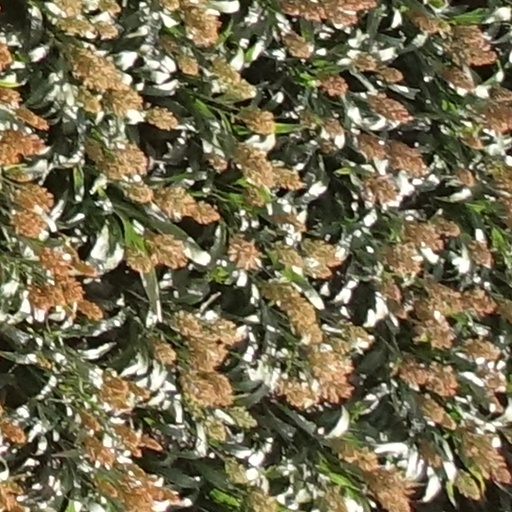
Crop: sorghum